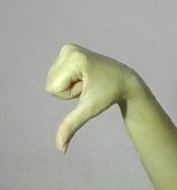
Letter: waw